Pterosaur

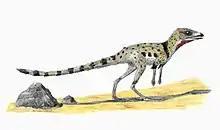
Life restoration of "Scleromochlus," an archosauromorph theorized to be related to pterosaurs.

The situation for dinosaurs was comparable. From the 1960s onwards, a dinosaur renaissance took place, a quick increase in the number of studies and critical ideas, influenced by the discovery of additional fossils of "Deinonychus", whose spectacular traits refuted what had become entrenched orthodoxy. In 1970, likewise the description of the furry pterosaur "Sordes" began what Robert Bakker named a renaissance of pterosaurs. Kevin Padian especially propagated the new views, publishing a series of studies depicting pterosaurs as warm-blooded, active and running animals. This coincided with a revival of the German school through the work of Peter Wellnhofer, who in 1970s laid the foundations of modern pterosaur science. In 1978, he published the first pterosaur textbook, the "Handbuch der Paläoherptologie, Teil 19: Pterosauria", and in 1991 the second ever popular science pterosaur book, the "Encyclopedia of Pterosaurs".